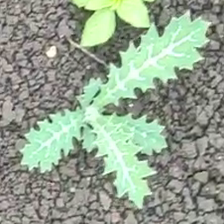
Weed species: Bilayat_(Mexicana_Argemone)